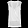
Label: Shirt